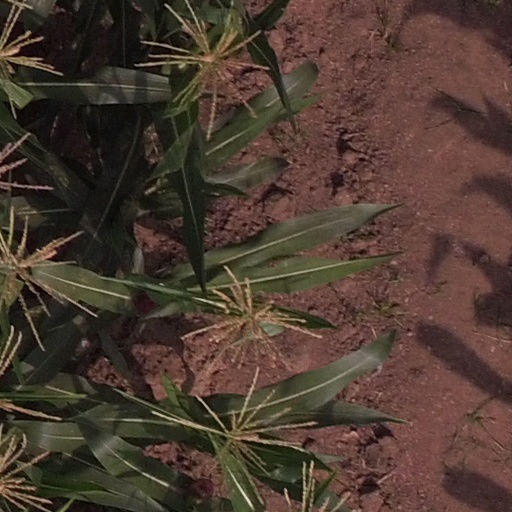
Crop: maize; corn